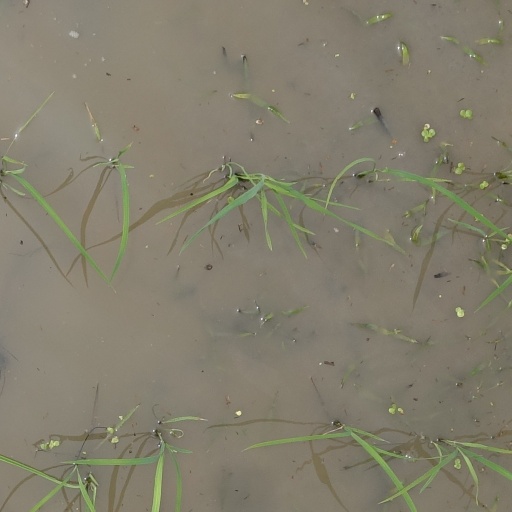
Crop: rice